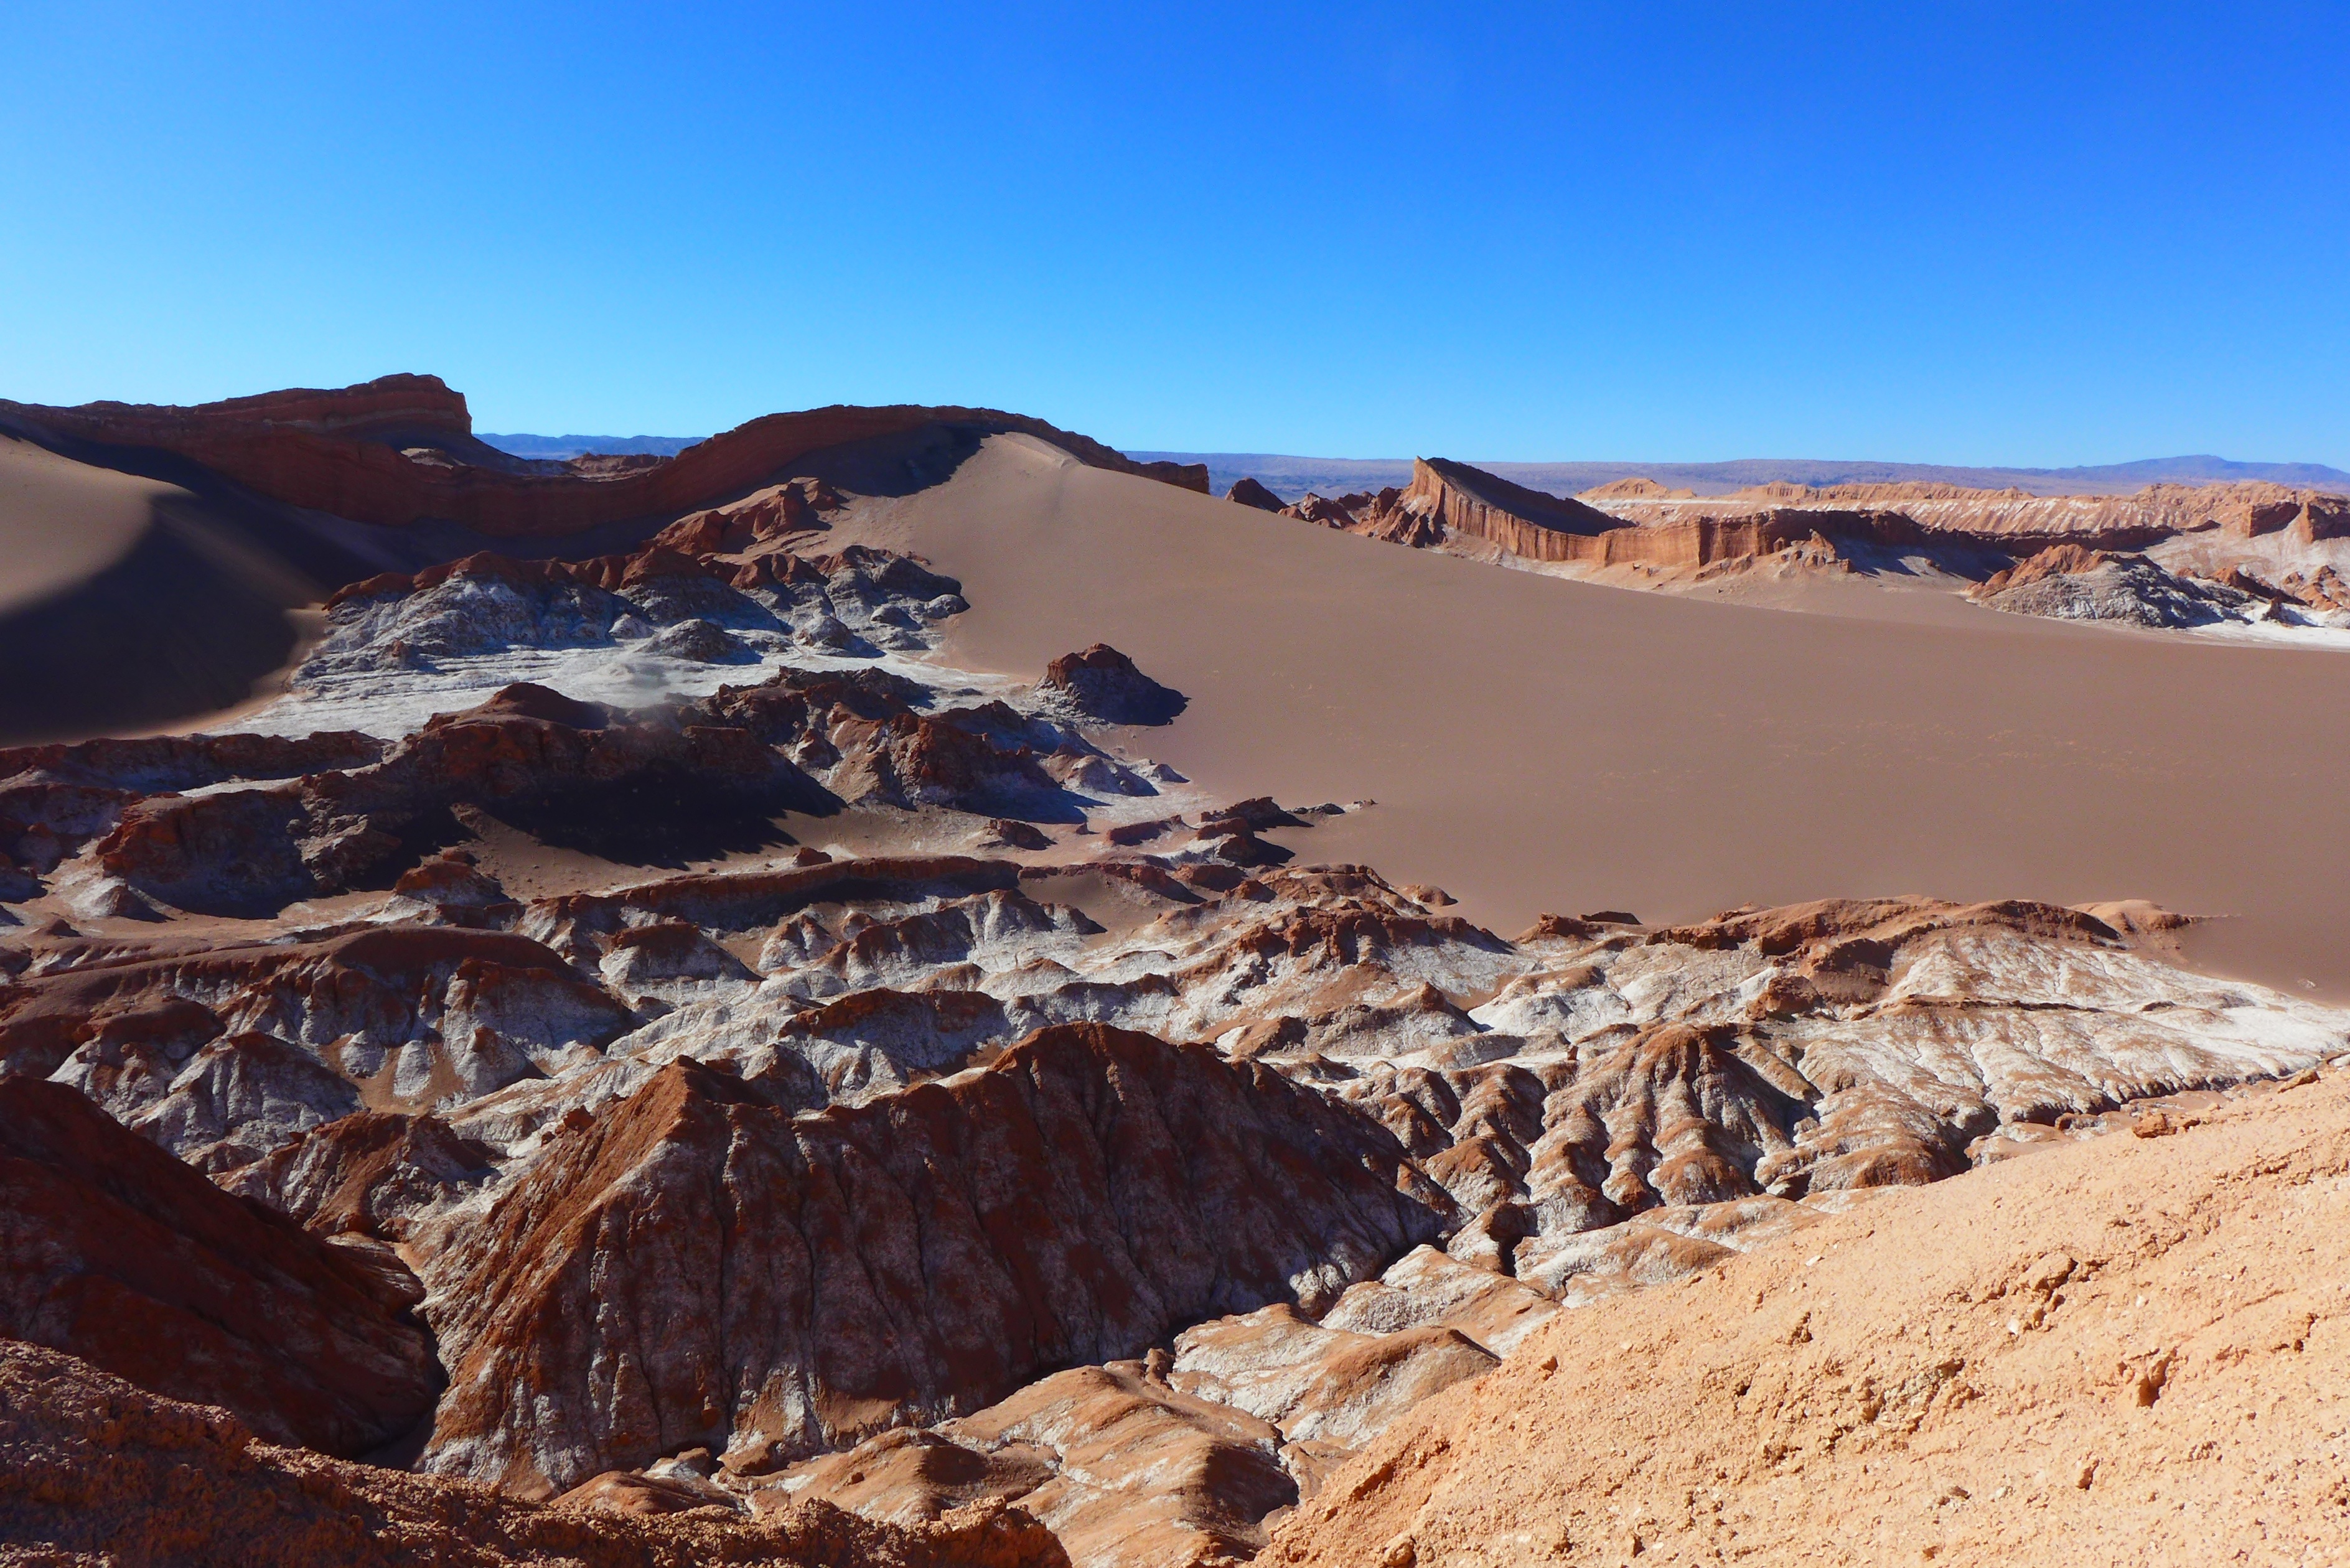
landscape, rock, wilderness, mountain, desert, valley, formation, terrain, material, chile, geology, badlands, plateau, south america, habitat, wadi, landform, valle de la luna, natural environment, geographical feature, aeolian landform